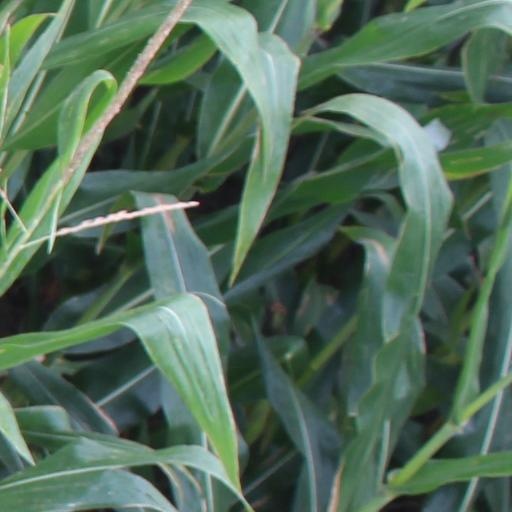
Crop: maize; corn